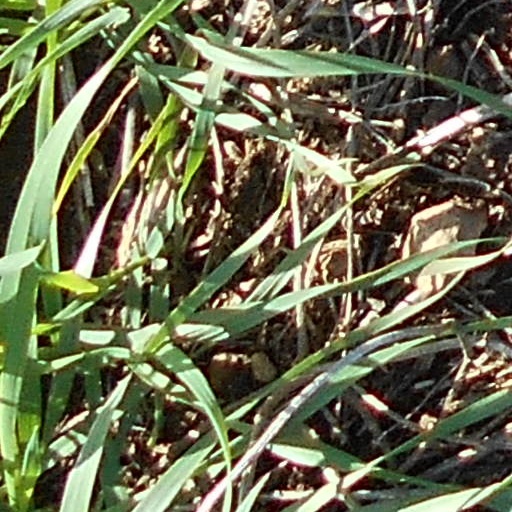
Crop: wheat